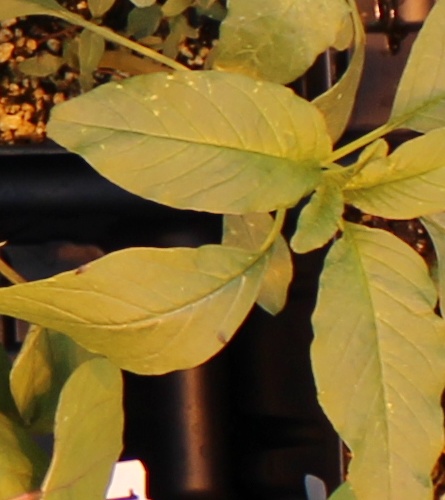
Label: Waterhemp